Web notes

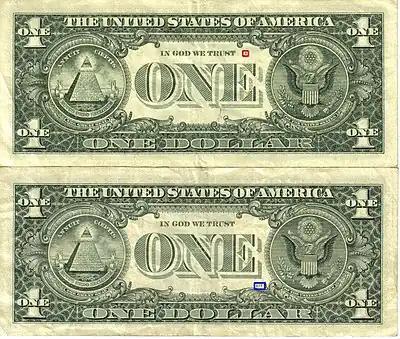

On the web note, the backplate number is just to the side of TRUST in the motto IN GOD WE TRUST (red box). On the sheetfed note, the backplate number is to the lower right corner of the central white space (blue box).